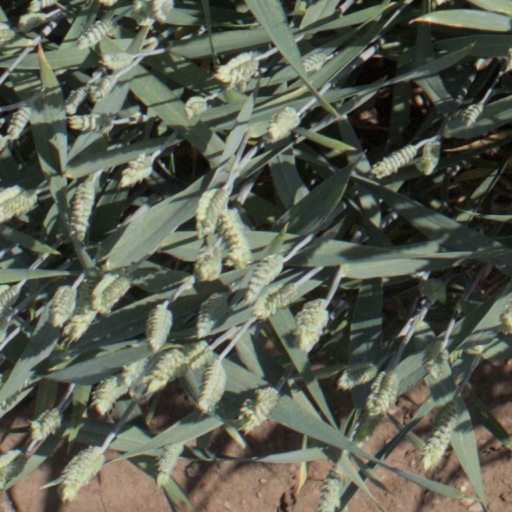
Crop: wheat